Rimini Rimini

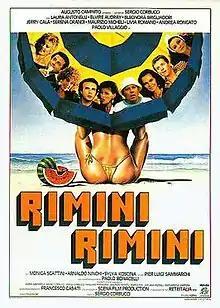
Theatrical release poster by Renato Casaro

Rimini Rimini is a 1987 Italian anthology comedy film directed by Sergio Corbucci. It consists of five segments, all set in Rimini. The film has a sequel, "Rimini Rimini - Un anno dopo", directed by Bruno Corbucci and released in 1988.